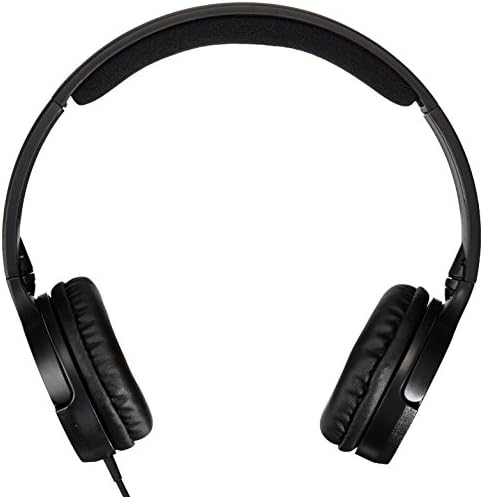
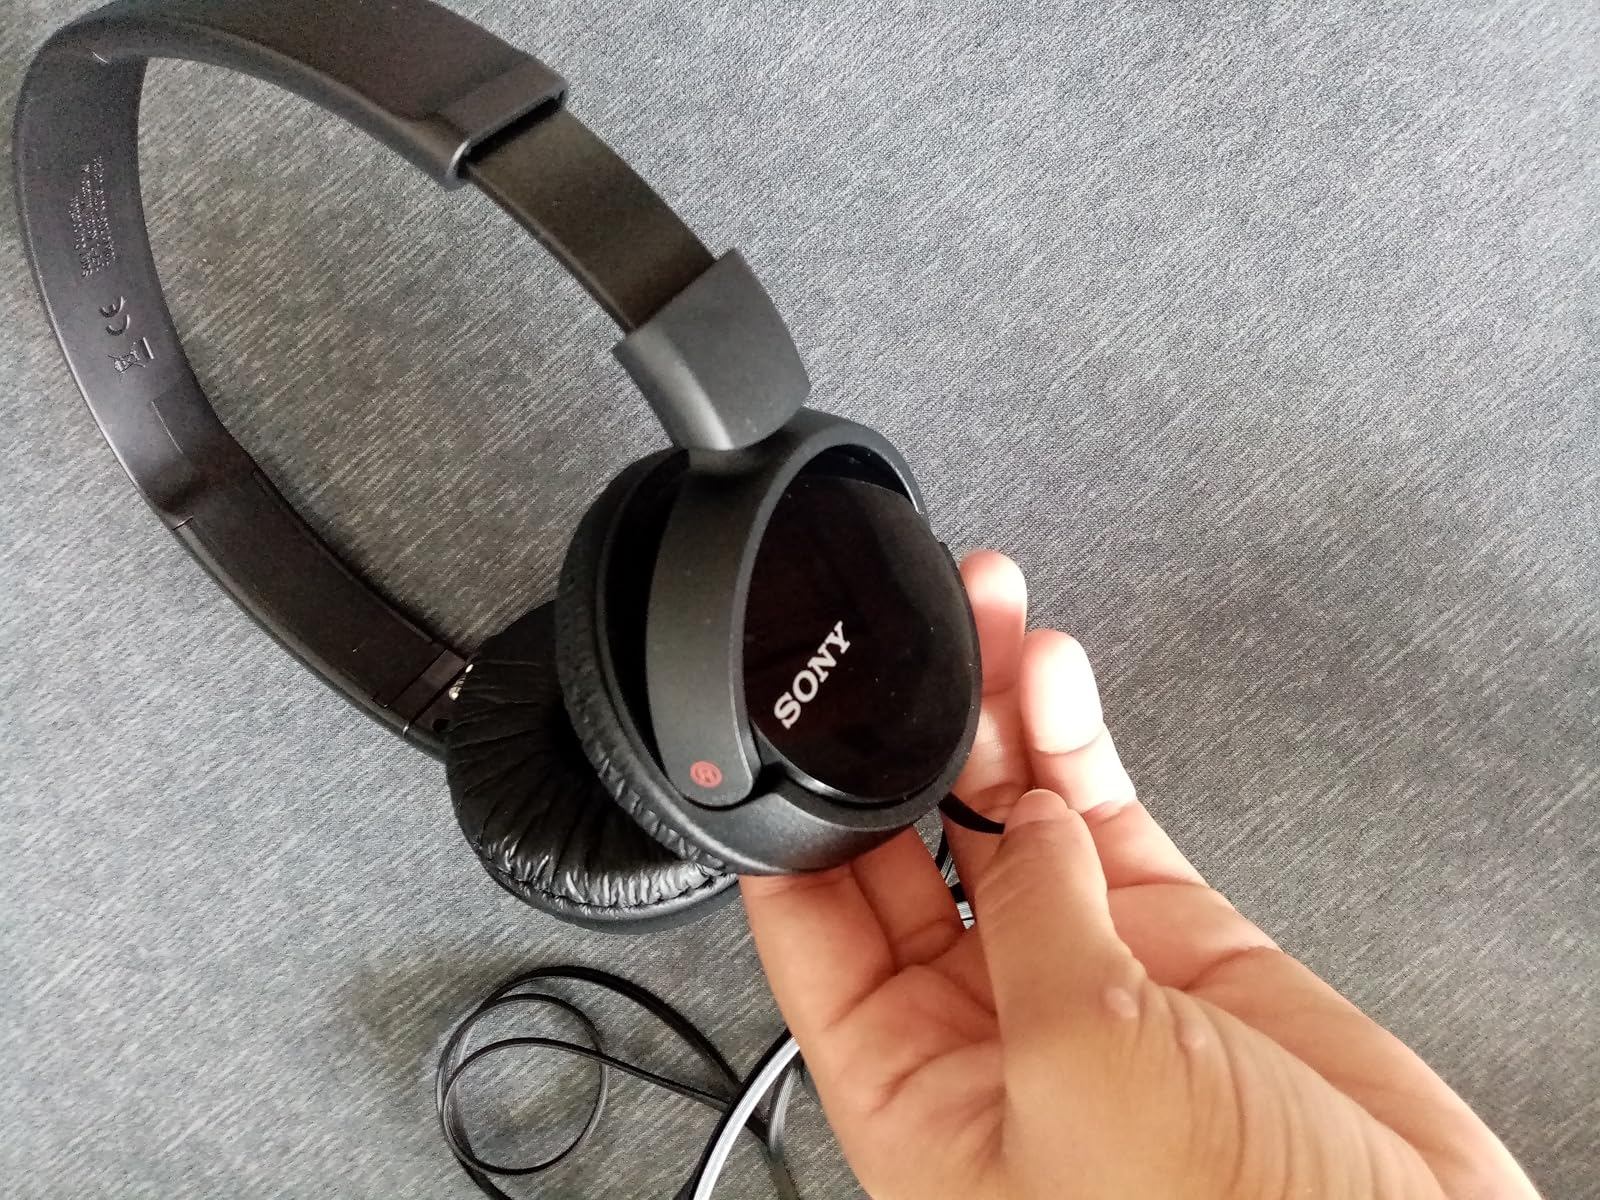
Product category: headphones
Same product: no